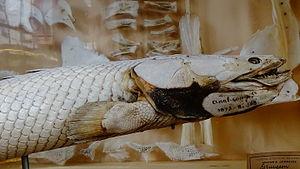
Neoceratodus forsteri - squelette mnhn Paris
Neoceratodus est un genre de poissons à nageoires charnues. C'est le seul genre de la famille des Neoceratodontidae et de l'ordre des Ceratodontiformes.
Le dipneuste d'Australie est également connu sous le nom de saumon du Burnett ou Barramunda. Ce seul représentant de la famille des Neoceratodontidae et du genre Neoceratodus est à la fois le plus rare des dipneustes actuels et celui qui présente le plus de ressemblances morphologiques avec les espèces fossiles de Dipnoi.